Soda siphon

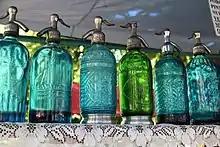
Soda siphons

As early as 1790, the concept of an "aerosol" was introduced in France, with self-pressurized carbonated beverages. The modern siphon was created in 1829, when two Frenchmen patented a hollow corkscrew which could be inserted into a soda bottle and, by use of a valve, allowed a portion of the contents to be dispensed while maintaining the pressure on the inside of the bottle and preventing the remaining soda from going flat.